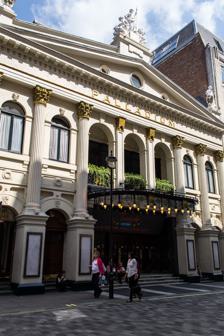
Building: London Palladium
Country: United Kingdom
Year built: 1910
West End theatre in London London Palladium Corinthian Bazaar National Skating Palace The Palladium London Palladium in 2014 Address Argyll Street London , W1 United Kingdom Coordinates 51°30′53″N 0°08′26″W / 51.5146°N 0.1405°W / 51.5146; -0.1405 Public transit Oxford Circus Owner LW Theatres Designation Grade II* Type West End theatre Capacity 2,286 Construction Opened 26 December 1910 ; 114 years ago ( 1910-12-26 ) 17 May 2021 ; 3 years ago ( 2021-05-17 ) Years active 1926 – present Architect Frank Matcham Website (Official Website) The London Palladium ( / p ə ˈ l eɪ d i ˌ ʊ m / ) is a Grade II* West End theatre located on Argyll Street , London , in Soho . The theatre was designed by Frank Matcham and opened in 1910. The auditorium holds 2,286 people. Hundreds of stars have played there, many with televised performances. Between 1955 and 1969 Sunday Night at the London Palladium was staged at the venue, produced for the ITV network. The show included a performance by the Beatles on 13 October 1963; one newspaper's headlines in the following days coined the term " Beatlemania " to describe the hysterical interest in the band. While the theatre hosts resident shows, it is also able to host one-off performances, such as concerts, TV specials and Christmas pantomimes . It has hosted the Royal Variety Performance 43 times, most recently in 2019. Architecture Walter Gibbons , an early moving-pictures manager, intended for the Palladium, in 1910, to compete with Sir Edward Moss 's London Hippodrome and Sir Oswald Stoll 's London Coliseum . The facade (on the site of Argyll House , demolished in the 1860s, from which the pub opposite took the name The Argyll Arms ), dates back to the 19th century. Formerly it was a temporary wooden building called Corinthian Bazaar , which featured an aviary and aimed to attract customers from the recently closed Pantheon Bazaar (now the site of Marks & Spencers ) in Oxford Street . The theatre was rebuilt a year later by Fredrick Hengler, the son of a tightrope walker, as a circus arena for entertainments that included promenade concerts , pantomimes and an aquatic display in a flooded ring. It then became the National Skating Palace – a skating rink with real ice. However, the rink failed and the Palladium was redesigned by Frank Matcham , a famous theatrical architect who also designed the Coliseum, on the site that had previously housed Hengler's Circus . The theatre retains many of its original features and was Grade II* listed in September 1960. The building now carries Heritage Foundation commemorative plaques honouring Lew Grade and Frankie Vaughan . The Palladium had its own telephone system so the occupants of boxes could call one another. It also had a revolving stage. History 1910 to 1928 The theatre started out as The Palladium , a premier venue for variety performances. Pantomimes were also featured there. In 1926, the pantomime starred Lennie Dean as Cinderella, of which footage has survived. The theatre is especially linked to the Royal Variety Performances, where many were, and still are, held. In 1928, for three months the Palladium also ran as a cinema. Following this ' cine-variety ' episode the theatre fell dark for a short period in the autumn of 1928. The George Black era From 3 September 1928, the Palladium reopened under the directorship of the impresario/producer George Black as part of the General Theatre Corporation (GTC). When Black took control the theatre was close to bankruptcy. He revived its fortunes by returning to the original ethos of the Palladium by staging large variety shows, with a capital 'V' – and as well as headlining Britain's homegrown acts he brought over big American stars such as Duke Ellington and his Orchestra (on 12 June 1933, his first ever concert hall performance), Adelaide Hall , Louis Armstrong and Ethel Waters for two-week engagements. Before too long, under Black's management the Palladium was soon gaining praise again as 'The World's Leading Variety Theatre'. In 1935, Black initiated the Crazy Gang revues at the Palladium (for which he is chiefly remembered) with Life Begins at Oxford Circus . The revues continued at the Palladium as an annual event until they transferred to the Victoria Palace theatre in 1940. Black managed the Palladium until his death in 1945. The climax of the 1935 Alfred Hitchcock spy thriller The 39 Steps was filmed at the Palladium. Second World War The theatre was hit by an unexploded German parachute mine on 11 May 1941. The device had fallen through the roof, becoming lodged over the stage. A Royal Navy bomb disposal team was sent to deal with it. After the mine was located, the fuse locking ring had to be turned to allow access to the fuse itself. Rather disconcertingly, the fuse began ticking as soon as it was touched. This caused a rapid evacuation of the immediate area, but the mine did not detonate. The two team members cautiously returned, extracted the fuse and removed other hazardous components, rendering the mine 'safe'. It was then lowered to the stage and disposed of. The George Medal for gallantry and undaunted devotion to duty was given to Sub Lieutenant Graham Maurice Wright for his action in the Palladium on that night. He was later killed, on 19 August 1941, while en route for Gibraltar on board the torpedoed troopship SS Aguila . The Val Parnell era Val Parnell took over as managing director after George Black's death in 1945. He adopted a controversial, but very successful, policy of presenting high-priced, big-name American acts at the top of the bill. Among many, the list included Carmen Miranda , Judy Garland , Sophie Tucker , Bing Crosby , Danny Kaye , Rosemary Clooney , Channing Pollock , the Andrews Sisters with Vic Schoen and his orchestra, Bob Hope , Liza Minnelli , Lena Horne , Ella Fitzgerald , Peggy Lee , Frank Sinatra , Sammy Davis Jr. , Frankie Laine and Johnnie Ray , freezing out many British stars of the day, who were relegated to second-billing. From 1955 to 1967, the theatre was the setting for the top-rated ITV Network variety show Sunday Night at the London Palladium hosted first by Tommy Trinder , followed by Bruce Forsyth , Norman Vaughan , and Jimmy Tarbuck . The programme was broadcast live every week by ATV , which was owned by the famous theatrical impresario Lew Grade. Production was by Val Parnell. Six programmes aired as special episodes in the United States between May and August 1966 on NBC . British stars on the show included Cliff Richard and the Shadows , Petula Clark , the Beatles and the Rolling Stones . The Beatles' publicist, Tony Barrow , said that after the band's first appearance on the show on 13 October 1963, Beatlemania took off in the UK. Their performance was watched by 15 million viewers. One national paper's headlines in the following days coined the term "Beatlemania" to describe the phenomenal and increasingly hysterical interest in the Beatles – and it stuck. Parnell became associated with a property development company and began to sell Moss Empires' theatres for redevelopment. When it became known in 1966 that this fate awaited the London Palladium, The Victoria Palace and even the Theatre Royal, Drury Lane , Prince Littler organised a take-over to save the theatres and Val Parnell retired to live in France. The new managing director of Stoll-Moss was Louis Benjamin , who took on the role while continuing as MD of Pye Records within the ATV Group. By 1965, the Wine Society was operating out of a cellar under the Palladium. Additionally, it was also using one at Joiner Street under London Bridge Station and one at St James's Bond in Rotherhithe (which flooded at high tide). In 1968, Sammy Davis Jr. starred in Golden Boy , the first book musical to be produced in the venue. A Johnny Cash album was recorded there in 1968, but Columbia Records never released it. Bootlegs of the performance are in circulation. Jose Feliciano also recorded a hit USA gold status double LP for RCA records called " Alive Alive O! " in April 1969 Post-Parnell Bing Crosby at the Palladium in 1976. He released the album, Bing Crosby Live at the London Palladium , later that year. On 6 December 1970 Dorothy Squires gave a concert at the Palladium, recorded for an LP release the following year. In January 1973, glam rock band Slade played a gig in the theatre which resulted in the venue's balcony nearly collapsing. In July 1974, singer Cass Elliott performed for two weeks. 48 hours after her final performance she died in her sleep in her rented flat in Mayfair. Also in 1974, Josephine Baker performed in the Royal Variety Performance. The 1991 film The Josephine Baker Story implied that, like Cass Elliott, she died after a show there, but this is not true. She actually died in Paris four days after a show there. Bing Crosby performed for two weeks at the Palladium starting on 21 June 1976. The resulting live album Bing Crosby Live at the London Palladium reached No. 9 in the UK album charts in November 1977. In October 1976, Marvin Gaye recorded a live concert at the venue. The performance documented on the resulting double LP, entitled Live at the London Palladium and released in 1977. In 1981, the cellars of the Palladium housed a waxworks museum, aptly called "The Palladium Cellars", headlined by a Yul Bryner live projection automaton, as the cowboy Gunslinger from Westworld . In the late 1980s, the Palladium was once again the setting for the popular ITV variety show, Live From the Palladium , compered by Jimmy Tarbuck . During this time, the theatre was under the ownership of the Stoll Moss Theatres Group, and the management of Margaret and David Locke, who were both major shareholders of Stoll Moss at the time. In 1988, the Edinburgh Gang Show appeared as part of the British Musical Hall Society's Silver Jubilee. In 1991, a new production of the Tim Rice and Andrew Lloyd Webber musical Joseph and the Amazing Technicolor Dreamcoat opened starring Jason Donovan in the title role with Linzi Hateley as the Narrator. Phillip Schofield later replaced Donovan in the title role. In 1994, Cameron Mackintosh produced a new revival of Lionel Bart 's musical Oliver! , directed by Sam Mendes . It starred Jonathan Pryce as Fagin and Sally Dexter as Nancy. In 1998, Arlene Phillips directed and choreographed a stage musical adaptation of Saturday Night Fever starring Adam Garcia and Ben Richards . The 21st Century & the Really Useful Group Production of Chitty Chitty Bang Bang at the Palladium in May 2004 In 2000, ownership of the theatre changed once again when Stoll Moss was acquired by Andrew Lloyd Webber 's Really Useful Group . From 3 May 2000 to 5 January 2002, the Palladium played The King and I starring Elaine Paige and Jason Scott Lee . This production was a West End transfer of the hugely successful 1996 Broadway production. Before the opening, the box office had already taken in excess of £7 million in ticket sales. This version of the show was a lavish affair, with new dialogue and music added, while the original material was updated. During the run, Josie Lawrence played the role of Anna and Paul Nakauchi and Keo Woolford played the role of the King, respectively. After the production closed, the famous (but outdated) revolving stage was removed to make way for more modern technology. From April 2002 to 4 September 2005, the Palladium hosted a theatrical version of Chitty Chitty Bang Bang with songscore by the Sherman Brothers as a successor to The King & I, directed by Adrian Noble and choreographed by Gillian Lynne . The original cast included Michael Ball , Emma Williams , Anton Rodgers , Nichola McAuliffe , Brian Blessed and Richard O'Brien . Throughout its three-and-a-half-year run at the venue, the production starred many celebrities. This show proved to be the most successful in the theatre's long history and reunited, 50 years later, the show's choreographer Gillian Lynne , with the theatre in which she had appeared as the Palladium's Star Dancer during the early 50s. On 1 November 2004 and 22 November singer-songwriter Jackson Browne performed two concerts during his solo acoustic tour. For Christmas 2005–06, the venue staged Bill Kenwright 's production of Scrooge – The Musical which closed on 14 January 2006. The show starred Tommy Steele , making a return to the Palladium. From February 2006, the theatre played host to a new musical production entitled Sinatra At The London Palladium , which featured a live band, large screen projections and dancers performing Frank Sinatra's greatest hits. The Sound of Music at the Palladium in February 2007 Lloyd Webber and David Ian's production of The Sound of Music opened at the Palladium in November 2006. The production ran for just over two years, before closing on 21 February 2009. It starred Connie Fisher and Summer Strallen as Maria, Simon Shepherd , Alexander Hanson and Simon MacCorkindale as Captain Von Trapp and Lesley Garrett and Margaret Preece as the Mother Abbess. A production of Sister Act the Musical opened on 2 June 2009, starring Patina Miller as Deloris, Sheila Hancock as Mother Superior, Ian Lavender as Monsignor Howard, Chris Jarman as Shank, Ako Mitchell as Eddie, Katie Rowley Jones as Sister Mary Robert, Claire Greenway as Sister Mary Patrick and Julia Sutton as Sister Mary Lazarus. Rufus Wainwright held two sold out Judy Garland tribute concerts at the theatre on 18 and 25 February 2007. On 20 May 2007 the London Palladium hosted the 2007 BAFTA awards, which were broadcast on BBC television , and in 2010 the BAFTA Television Awards returned to the Palladium. While the Theatre has a resident show, it is still able to have one-off performances; this is enabled by the scenery of the resident show being designed to be easily removed. For example, the set of Sister Act was able to be hoisted completely above the stage out of view in an area called the Fly Loft . The London Palladium turned 100 years old on Boxing Day 2010, and a one-hour television special entitled '100 Years of the Palladium' aired on BBC Two on 31 December 2010. Sir Elton John performed at the venue in September 2013 in a special show where he was presented with the Brit Awards Icon, subsequently broadcast on ITV1 . Robbie Williams promoted his new album Swings Both Ways , the UK's 1000th No. 1 album, with a one-night performance on 8 November 2013 that was filmed for television broadcast (BBC One). He was joined by members of the cast of The Muppet Show ( Kermit the Frog , Miss Piggy , Fozzie Bear , Gonzo , Statler and Waldorf ), Lily Allen , Rufus Wainwright , his father, a children's choir and a 30-piece orchestra. Invited guests included Adele and One Direction . From 2011 to 2012, the Palladium became home to Andrew Lloyd Webber 's new production of The Wizard of Oz which featured new songs by Lloyd Webber and Tim Rice and starred Michael Crawford , Danielle Hope , Hannah Waddingham , Russell Grant , Sophie Evans and Des O'Connor . This was followed by a return season of Scrooge: The Musical starring Tommy Steele . In 2013 it became home to a revival of A Chorus Line starring John Partridge , Scarlett Strallen and Leigh Zimmerman . The auditions of Britain's Got Talent at the Palladium in January 2019 Since 2013, excluding 2014, 2015 and 2016, Britain's Got Talent have held Judges' auditions at the Palladium as one part of their audition tour which usually lasts from mid-January to late-February. In 2014, Really Useful Group split in two, and the entity owning the theatre became the Really Useful Theatres Group. A revival of Andrew Lloyd Webber 's Cats played for a season in late 2014 starring Nicole Scherzinger as Grizabella (later Kerry Ellis ). It returned for another season in late 2015 starring Beverley Knight . In December 2016, the annual Christmas pantomime returned for the first time in 29 years with Cinderella , produced and directed by Michael Harrison for Crossroads Pantomimes (previously Qdos Entertainment ). The pantomimes have returned every year since welcoming star casting including Julian Clary , Nigel Havers , Gary Wilmot , Paul Zerdin , Paul O'Grady , Dawn French , Ashley Banjo and Diversity , Elaine Paige , Charlie Stemp , Amanda Holden , Lee Mead , Count Arthur Strong , Emma Williams , Danielle Hope , Flavia Cacace and Vincent Simone , Matt Baker , Sophie Isaacs , Janine Duvitski , Beverley Knight , Donny Osmond , The Tiller Girls , Alexandra Burke , Rob Madge , Natalie McQueen , Jennifer Saunders and Frances Mayli McCann . The 2017 pantomime Dick Whittington won the Laurence Olivier Award for Best Family Show . In 2017, The Wind in the Willows with songs by George Stiles and Anthony Drewe ran for a summer season starring Rufus Hound , Simon Lipkin , Neil McDermott , Gary Wilmot and Denise Welch . In 2018, Sir Bruce Forsyth 's ashes were laid to rest under the Palladium's stage, with a blue plaque commemorating him on a nearby wall, featuring the description "Without question the UK's greatest entertainer, he rests in peace within the sound of music, laughter and dancing… exactly where he would want to be." For the 2018 summer season Bartlett Sher 's Tony Award -winning revival of The King and I ran direct from Broadway starring Kelli O'Hara and Ken Watanabe reprising their roles as Anna and the King. Joseph and the Amazing Technicolor Dreamcoat playing at the Palladium in August 2021 In summer 2019, the Palladium staged the 50th Anniversary production of Andrew Lloyd Webber's and Tim Rice’ Joseph and the Amazing Technicolor Dreamcoat . The production starred Sheridan Smith as the Narrator, Jason Donovan as the Pharaoh (having previously played the title role in the 1991 Palladium revival) and Jac Yarrow in the title role. The production was due to return in summer 2020, however due to the COVID-19 pandemic it was postponed to summer 2021. Donovan and Yarrow reprised their roles with Alexandra Burke as the Narrator with Linzi Hateley playing the Narrator at certain performances (reprising her role from the 1991 Palladium revival). In 2022, Disney 's Beauty and the Beast ran for a limited summer season following its UK and Ireland tour starring Courtney Stapleton , Martin Ball , Gavin Lee , and Sam Bailey . In summer 2023, a new production of The Wizard of Oz was revived at the Palladium for a limited season starring Gary Wilmot , Ashley Banjo , Jason Manford , Dianne Pilkington , and Christina Bianco . In summer 2024, a revival of Hello, Dolly! directed by Dominic Cooke , starring Imelda Staunton , Jenna Russell , Andy Nyman and Tyrone Huntley ran for a limited season. As well as this, in July 2024 a concert by StarKid Productions : It's StarKid, Innit will be performed. Tickets for the concert sold out rapidly causing the concert to be the fastest-selling musical concert in the history of the venue. The 2019 Regent's Park Open Air Theatre production of Evita is scheduled to transfer to the Palladium for a limited season in the summer of 2025. Notable recent and present productions Cats (revival) at the Palladium in February 2015 Musicals 1991–93: Joseph and the Amazing Technicolor Dreamcoat 1994–98: Oliver! 1998–2000: Saturday Night Fever 2000–02: The King and I 2002–05: Chitty Chitty Bang Bang 2005–06: Scrooge The Musical 2006–09: The Sound of Music 2009–10: Sister Act the Musical 2011–12: The Wizard of Oz 2012–13: Scrooge The Musical 2013: A Chorus Line 2014: I Can't Sing! 2014–16: Cats 2017: The Wind in the Willows 2018: The King and I 2019: Joseph and the Amazing Technicolor Dreamcoat 2021: Joseph and the Amazing Technicolor Dreamcoat 2022: Beauty and the Beast 2023: The Wizard of Oz 2024: Hello, Dolly! 2025: Evita (musical) Concerts and one-night only shows Madonna at the Palladium in February 2020 during her Madame X Tour 2016: Eugenius! by Ben Adams and Chris Wilkins, world premiere concert performance on 29 June. Produced by and starred Warwick Davis 19 October 2019: Cradle of Filth 's 20th Anniversary, playing Cruelty and the Beast in its entirety. 29 October 2019: Opeth , In Cauda Venenum Tour 2020 Jan/Feb: Madame X Tour Madonna . 2021: "An Audience with... Adele " was filmed at the Palladium as part of her comeback for her album 30 . 2022 October: Rough and Rowdy Ways tour by Bob Dylan . 2023: Tailenders: The Live Show , starring Greg James , Felix White , and James Anderson 2023: Death Note: The Musical concert staging featuring Joaquin Pedro Valdes , Dean John-Wilson , and Frances Mayli McCann . Music by Frank Wildhorn , lyrics by Jack Murphy , and book by Ivan Menchell . English language premiere. 2023: Darren Criss London Concert – featuring guest appearances from Lauren Lopez , Joey Richter , Clark Baxtresser and West End star Carrie Hope Fletcher 2024: It's StarKid, Innit? - The debut UK performance of StarKid Productions . The fastest selling musical concert in London Palladium history. 2025: Figaro: An Original Musical in its world premiere performance, starring Aimie Atkinson ( Six ) and Jon Robyns ( Phantom of the Opera , Les Misérables ). Christmas pantomimes Year Production Performance run Celebrity Cast 2016/17 Cinderella 9 December 2016 - 15 January 2017 Paul O'Grady , Amanda Holden , Julian Clary , Paul Zerdin , Nigel Havers , Lee Mead , Count Arthur Strong and Natasha Barnes 2017/18 Dick Whittington 9 December 2017 - 14 January 2018 Elaine Paige , Julian Clary, Paul Zerdin, Nigel Havers, Gary Wilmot, Ashley Banjo & Diversity , Charlie Stemp and Emma Williams 2018/19 Snow White 8 December 2018 - 13 January 2019 Dawn French , Julian Clary, Paul Zerdin, Nigel Havers, Gary Wilmot, Charlie Stemp, Danielle Hope , Vincent Simone and Flavia Cacace 2019/20 Goldilocks and the Three Bears 7 December 2019 - 12 January 2020 Paul O'Grady, Julian Clary, Paul Zerdin, Nigel Havers, Gary Wilmot, Matt Baker , Janine Duvitski , Sophie Isaacs and Lauren Stroud 2020 Pantoland at the Palladium 12–15 December 2020 (closed early due to COVID-19 pandemic ) Elaine Paige, Beverley Knight , Julian Clary, Paul Zerdin, Nigel Havers, Gary Wilmot, Ashley Banjo & Diversity, Charlie Stemp and Jac Yarrow 2021/22 4 December 2021 - 9 January 2022 Donny Osmond , Julian Clary, Paul Zerdin, Nigel Havers, Gary Wilmot, Sophie Isaacs, Jac Yarrow and The Tiller Girls 2022/23 Jack and the Beanstalk 10 December 2022 - 15 January 2023 Dawn French, Julian Clary, Alexandra Burke , Paul Zerdin, Nigel Havers, Gary Wilmot, Rob Madge , Natalie McQueen and Louis Gaunt 2023/24 Peter Pan 9 December 2023 - 14 January 2024 Jennifer Saunders , Julian Clary, Paul Zerdin, Nigel Havers, Gary Wilmot, Rob Madge, Frances Mayli McCann and Louis Gaunt 2024/25 Robin Hood 7 December 2024 - 12 January 2025 Jane McDonald , Julian Clary, Paul Zerdin, Nigel Havers, Rob Madge, Marisha Wallace , Tosh Wanogho-Maud and Charlie Stemp Notes